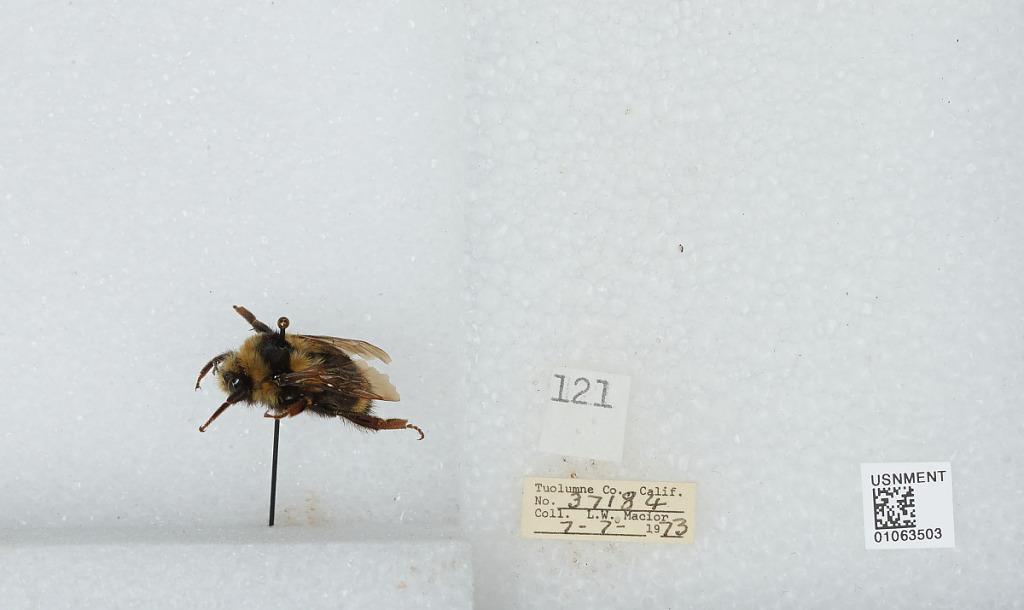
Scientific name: Bombus bifarius nearcticus
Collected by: L. Macior
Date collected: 1973-7-7
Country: United States
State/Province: California
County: Tuolumne
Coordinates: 38.02, -119.93